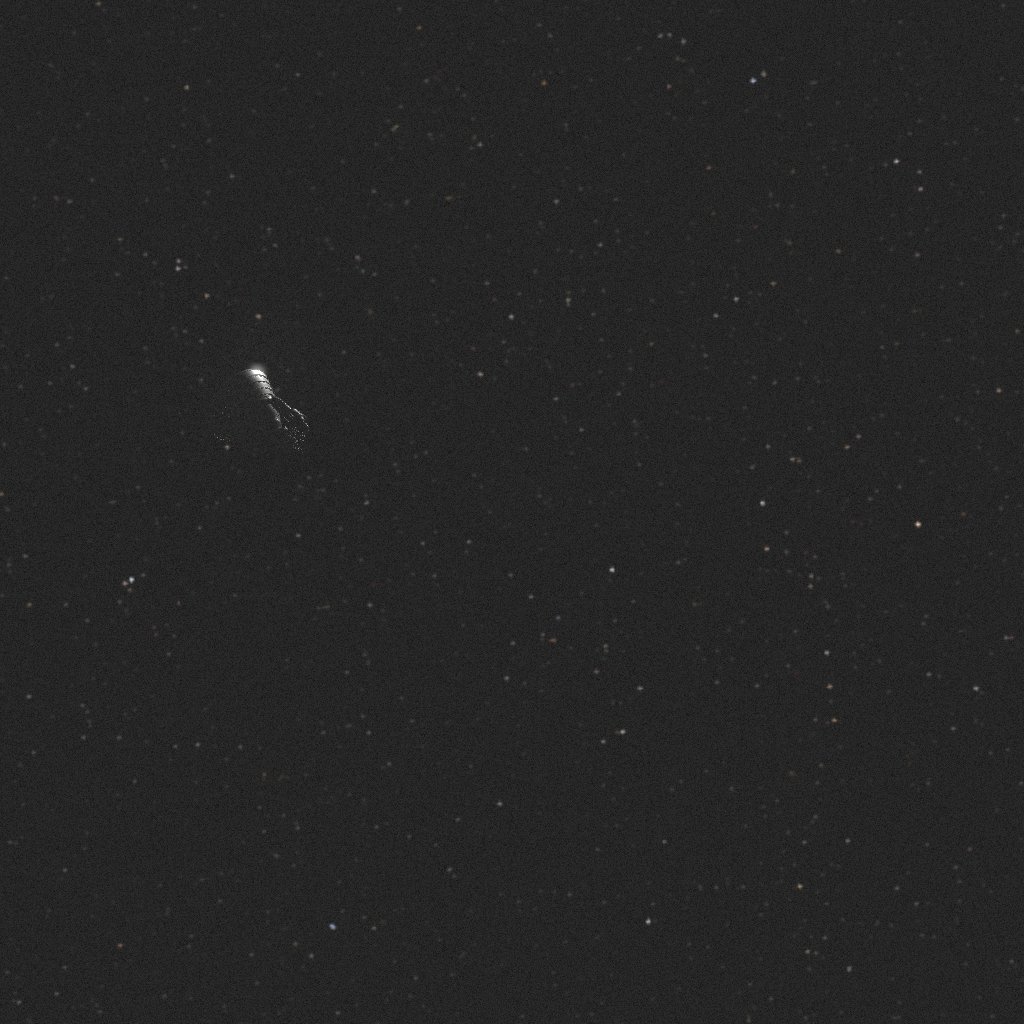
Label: debris